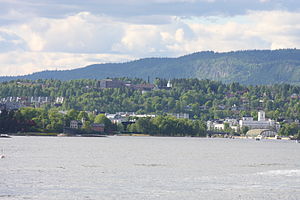
Sandvika
Sandvika set fra søsiden i øst
Sandvika er det administrative centrum i Bærum kommune i Norge, ca 13km vest for Oslo. Sandvika fik bystatus 4. juni 2003. Kommunens administration, og de fleste andre offentlige tjenester, ligger i Sandvika. Sandvika by har siden slutningen af 1980'erne gennemgået store forandringer i infrastukturen, og er vokset radikalt. Sandvika er kommunens handelscenter, med Sandvika Storsenter som største indkøbscenter. Handelshøyskolen BI ligger i Sandvika.